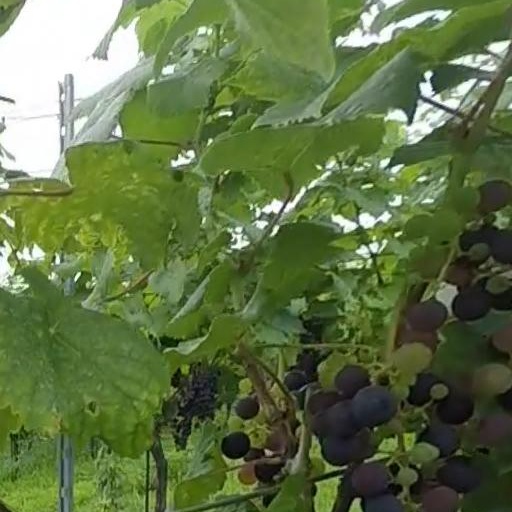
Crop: grape